Munich-Trudering station

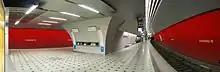
Trudering U-Bahn station

Trudering U-Bahn station is under Truderinger Straße and is located on the second trunk line of the Munich U-Bahn network. It is operated as the eastern branch of the U2 line.